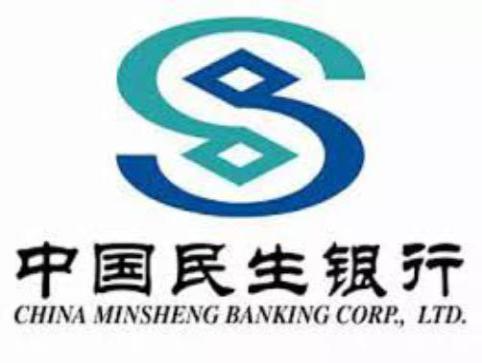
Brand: minsheng
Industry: Others